Maliibu Miitch

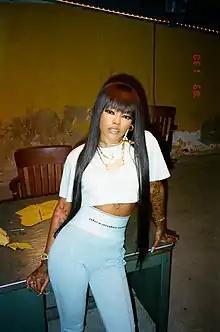
Roberts in 2018

Jennifer Jade Roberts (born March 4, 1991), known professionally as Maliibu Miitch, is a rapper, singer, and songwriter. Born in Charlotte, North Carolina and raised in New York City, Roberts started rapping in 2009. Prior to her solo career, she was a member of the hip hop duo Malibu N Helene.